Vanina Vanini (film)

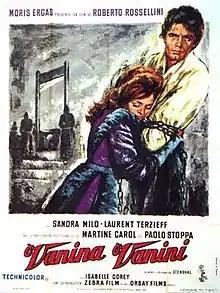
Film poster

Vanina Vanini, also known as The Betrayer, is a 1961 Italian drama film directed by Roberto Rossellini. It is based on Stendhal's 1829 novella of the same name.